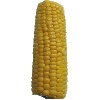
Label: corn